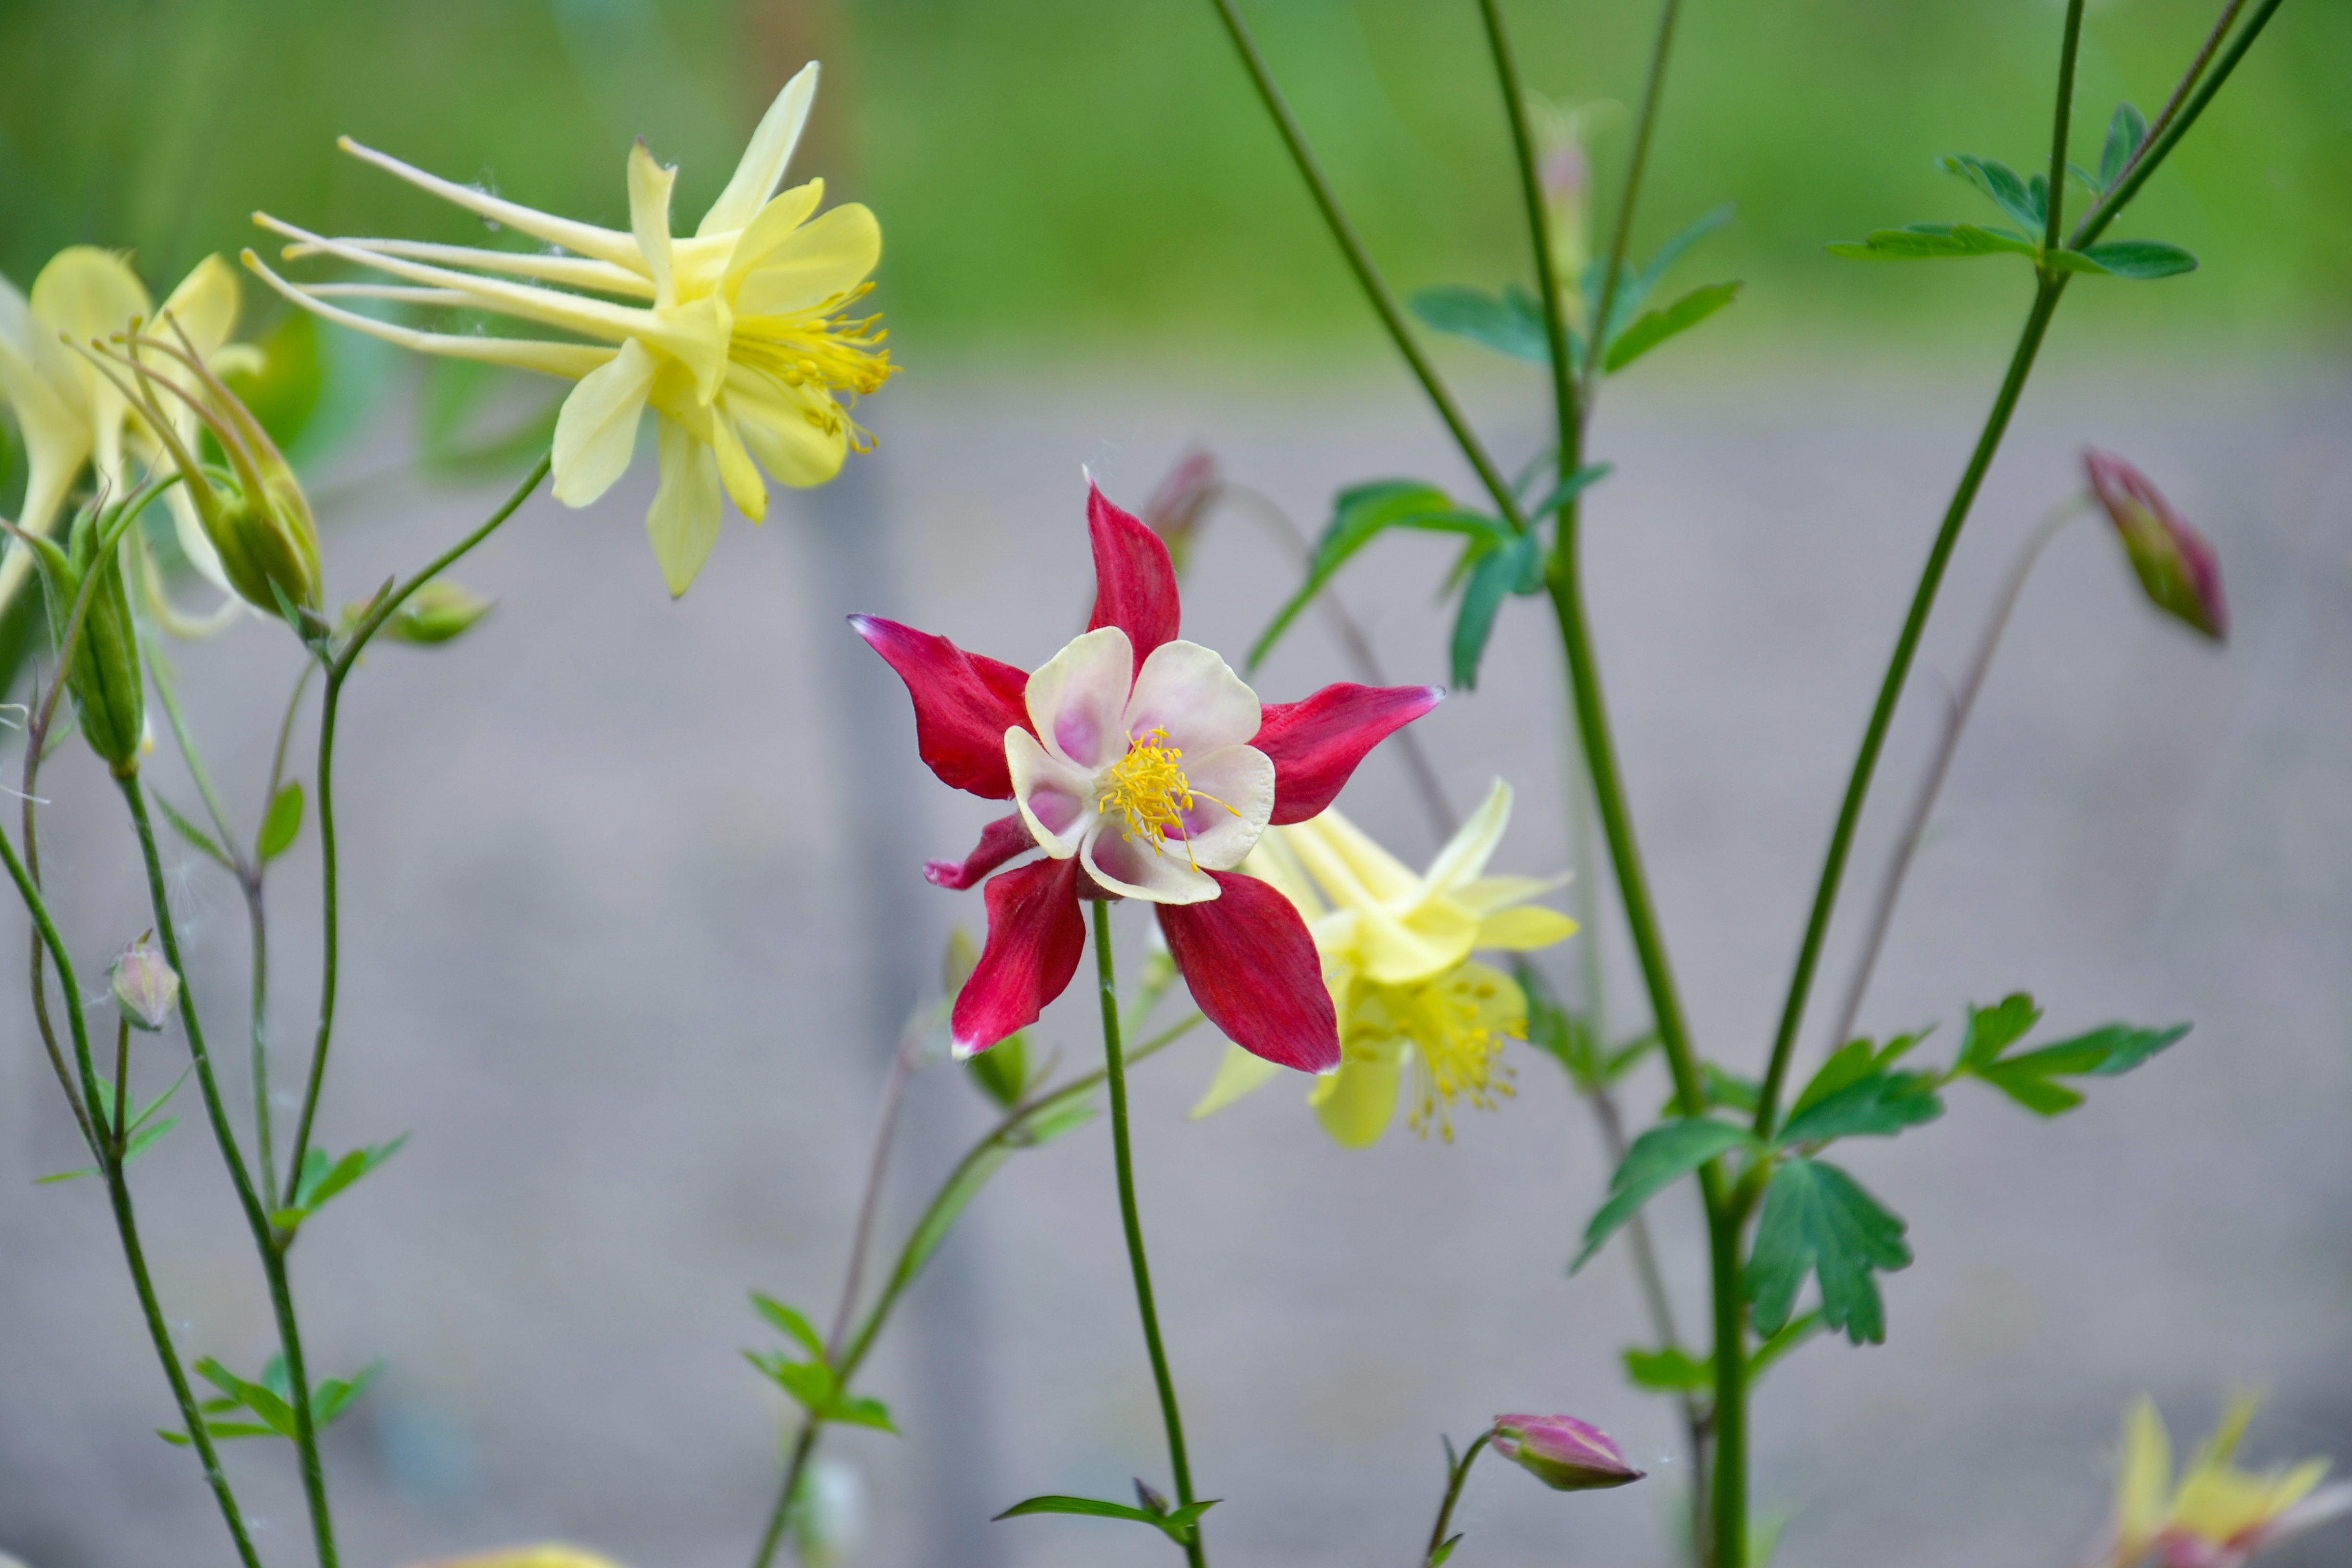
plant, flower, flowers, bloom, catchment, aquilegia, garden, petals, summer, season, botany, flora, petal, natural environment, terrestrial plant, flowering plant, herbaceous plant, Pedicel, grass, wildflower, annual plant, plant stem, daisy family, perennial plant, lily family, pollen, macro photography, columbine